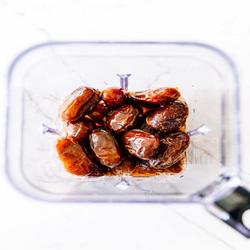
Label: Dates